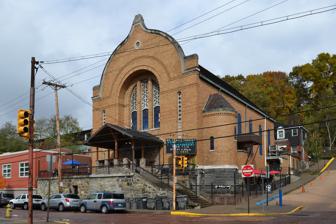
Building: Mr. Smalls
Country: United States of America
Year built: 2005
Live music venue in Pennsylvania, U.S. Mr. Smalls Mr. Smalls exterior Former names St. Ann's Catholic Church Address 400 Lincoln Avenue Location Millvale, Pennsylvania 15209 United States Owner Mike Speranzo, Liz Berlin Type Live music venue, nightclub, bar Genre(s) Music Seating type standing and seating Capacity 1000 (800 in Theatre) Construction Built 1924 Opened 2002 Renovated 2000 Expanded 2014 Architect Various Website www .mrsmalls .com Mr. Smalls is a live music venue in the Millvale neighborhood of Pittsburgh, Pennsylvania . It is an eclectic and innovative indie venue due to its location in a converted church from the early 20th century, its multiple interior event spaces (including four stages, a recording studio, multiple bars, and a restaurant), and its hosting of thousands of national, regional and local artists since its inception as a venue. Mr. Smalls has been the live music venue for many touring national acts over the years including Fall Out Boy , Bill Clinton , Snoop Dogg , CKY , Muse , Smashing Pumpkins , Bone Thugs N Harmony , Kesha , Interpol , Buckethead and Metric . It has a capacity of over 1,000 people amongst its various interior event spaces, namely the two performance spaces: the Theatre (800 people) and the Funhouse (175 people). History Located in Millvale, Pennsylvania , the building in which Mr. Smalls resides once belonged to the Catholic Diocese of Pittsburgh as the site of St. Ann's Catholic Church, which was built in 1924 The building was purchased in 2000 by current owners (and married couple) Mike Speranzo and Liz Berlin. Together, they founded Mr. Smalls in 2002.  Speranzo is a musician and former competitive skateboarder, and Berlin is a longtime member of Rusted Root , a worldbeat rock band who attained commercial success in the 1990s. The name of the venue was inspired by the childhood nickname of their son, Jordan. When it was purchased, the building underwent extensive renovations in order to convert it to its new use as a music venue, recording studio and skate park.     In addition to those functions, Creative.Life.Support offers services such as artist career development and professional opportunities in conjunction with the venue. Over the years, the venue has grown and evolved to accommodate its audience and demands.  It has become one of the only venues in the area that can house large national acts as well as small ones. Professional skateboarder Evan Smith references Mr. Smalls as a venue that had a major influence on the development of his skating and music.  Mr. Smalls is an independent venue, event space and recording studio to this day, and is known for supporting the careers of many talented artists and bands. Interior layout and rooms Baroness performs at Mr. Smalls Theatre Stage Inside the building, there are many spaces each serving various functions: The Theatre Stage is a large performance space with a capacity of 800 people.  For the Theatre Stage audience, there is a main floor viewing area (standing room) and two bars, plus the VIP Balcony section. The Theatre Stage space was the former church's main congregation room.  The 40 foot ceilings and many windows of the former church have been fixed with custom coverings and acoustic sound paneling. The Funhouse Stage is a smaller performance space, opened April 2016, with a capacity of 200 people. The Funhouse Restaurant is open during shows which take place on the Theatre Stage and the Funhouse Stage. The Skatepark was a large part of the venue's early years, but has since been closed. Its materials were repurposed in the building of the Funhouse. The Great Hall connects the Funhouse Restaurant and Theatre Balcony and has seating and a bar. The Courtyard is a multi-level outdoor area with a stage.  The Courtyard can accommodate bands or DJs. The Recording Studio was formerly located in the same building as the rest of Mr. Smalls, but is currently located in another neighborhood of the city, the North Side. The Café is a full bar and coffee shop in the basement of Mr. Smalls.  It is used for pre-show, mid-show and post-show gatherings. The Sanctuary Stage is located in a former Methodist church across the street from Mr. Smalls.  It houses the Creative.Life.Support Center, and serves as an additional stage, as well as a restaurant, coffee shop and music equipment trade shop. The Sanctuary Stage has a capacity of 400.  It was built in the early 1900s. Notable acts Notable acts who have performed at Mr. Smalls include the following artists and speakers: Arctic Monkeys Buckethead Baroness Ziggy Marley Wiz Khalifa Ashley McBryde Bowling For Soup Less Than Jake All That Remains Tally Hall Rusted Root Caroline Polachek Caught on Sight References